Fang Chih

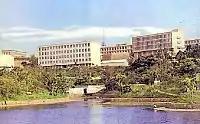
Portrait of the University of the Ryukyus from the 1960s.

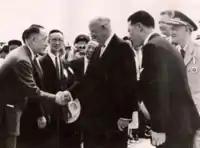
Fang Chih meets with Dwight Eisenhower during the latter's trip to Kadena Air Force Base, 19 June 1960.

In 1958, Fang Chih founded and became the president of the Sino-Ryukyuan Cultural and Economic Association, an organization dedicated to maintaining cultural and economic dialogue between the people of Taiwan and Ryukyu-Okinawa.